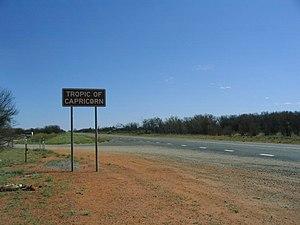
Le tropique du Capricorne est l'un des deux tropiques et l'un des cinq parallèles principaux indiqués sur les cartes terrestres. Il s'agit du parallèle de 23° 26′ 12,087″ S, 0° 00′ 00″ O de latitude sud, la latitude la plus méridionale sur laquelle il est possible d'apercevoir le Soleil directement au zénith, lors du solstice de décembre.